George Brown (missionary)

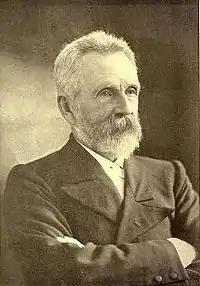
Rev George Brown circa 1908

George Brown (7 December 1835 – 7 April 1917) was an English Methodist missionary and ethnographer.